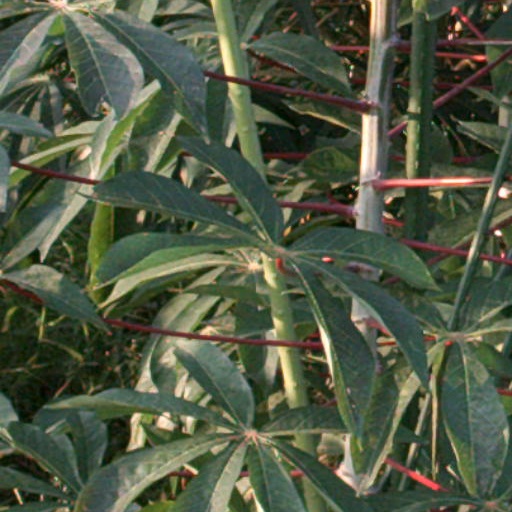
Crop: cassava